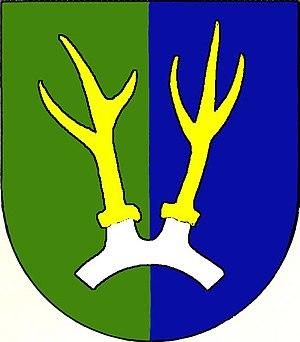
Srnojedy est une commune du district de Pardubice, dans la région de Pardubice, en République tchèque. Sa population s'élevait à 689 habitants en 2017.